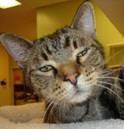
cat